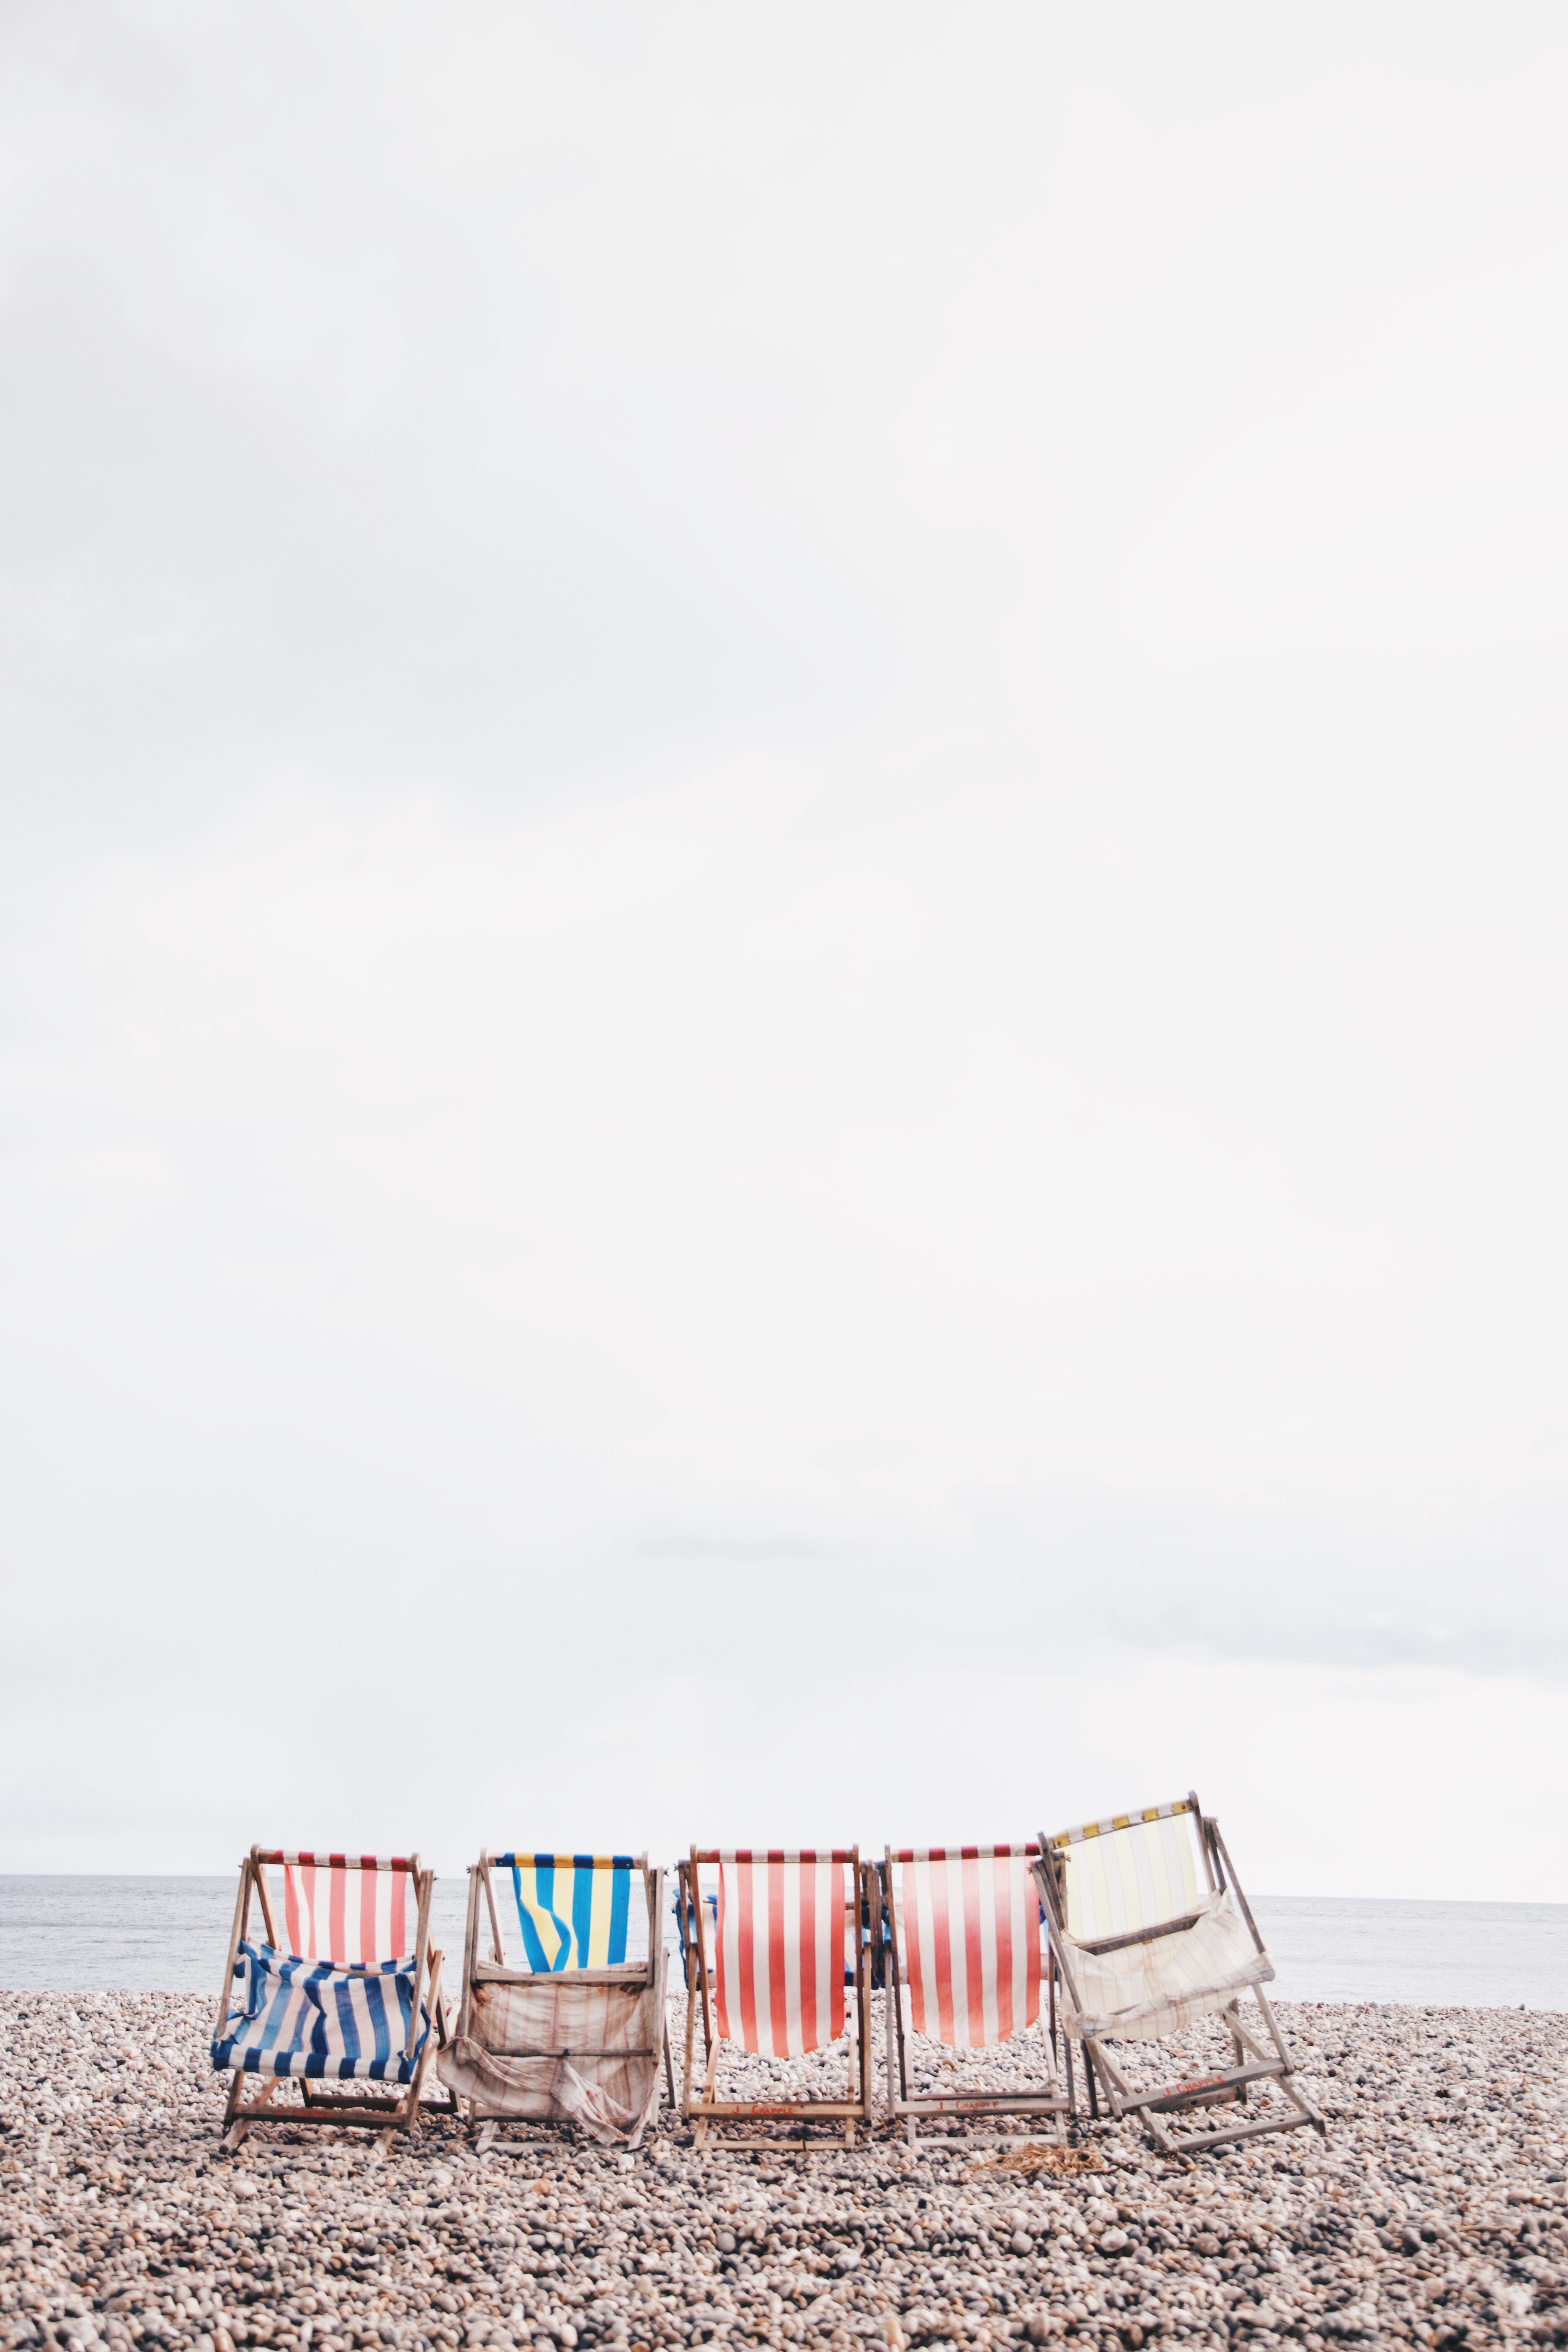
beach, sea, coast, sand, ocean, sky, seascape, seashore, chairs